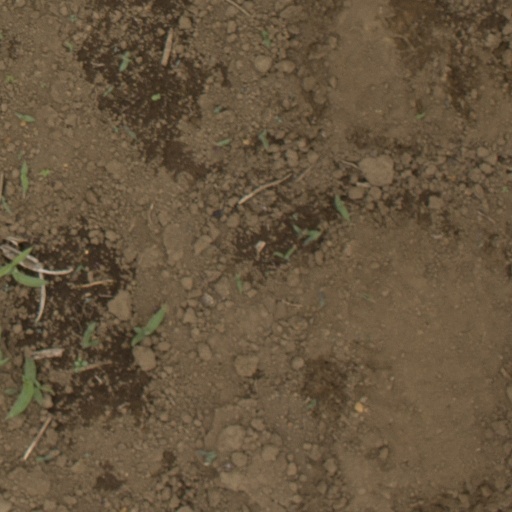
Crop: Jerusalem artichoke